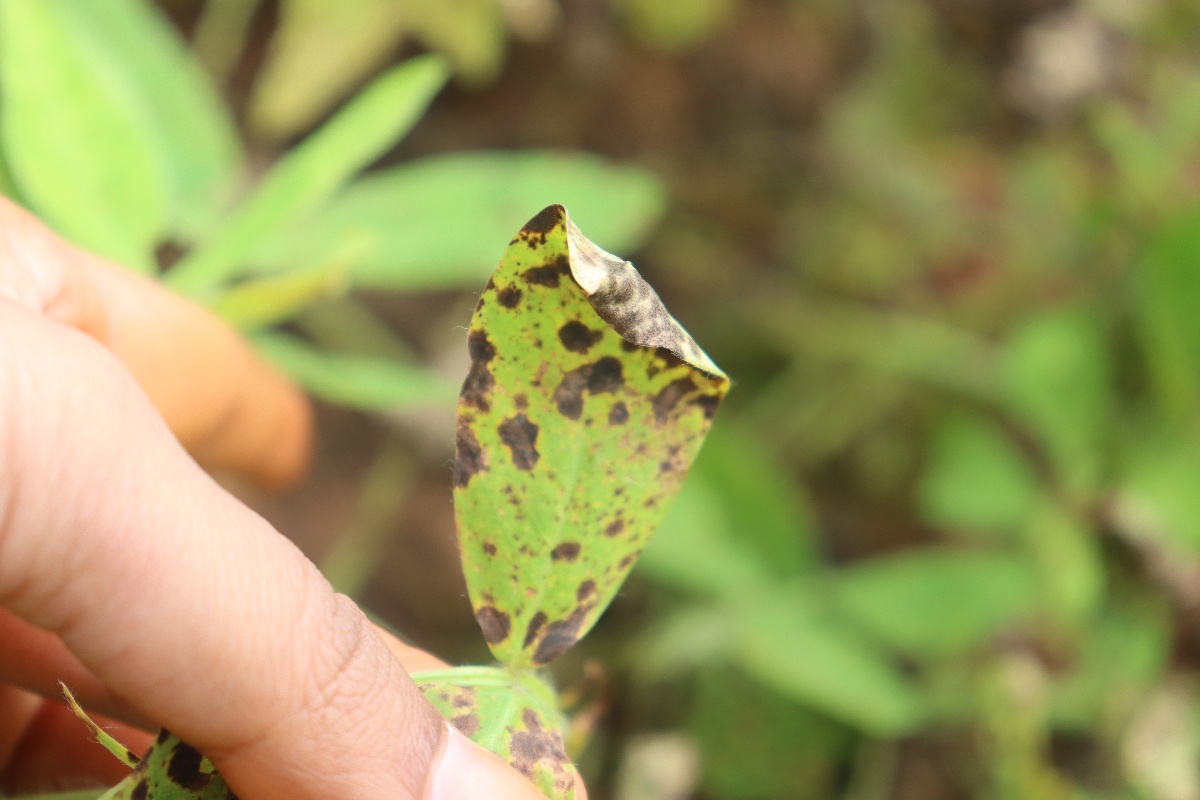
Label: late leaf spot